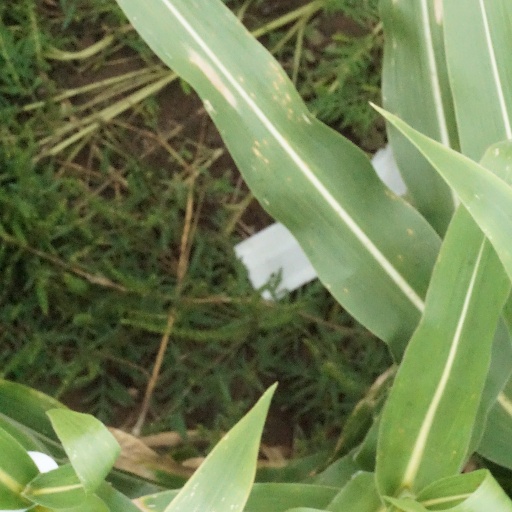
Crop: maize; corn